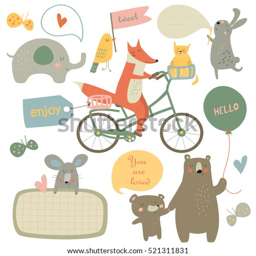
vector illustration of cute animals with bubbles for placing any text .